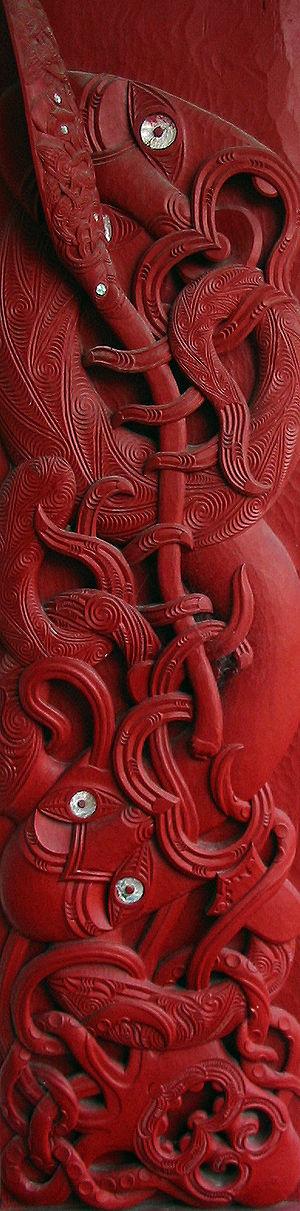
Kupe est un personnage historique ou mythologique néo-zélandais. Dans l'histoire orale de plusieurs iwi māori, Kupe fut l'un des principaux explorateurs polynésiens qui découvrirent la Nouvelle-Zélande.
L'histoire de la Nouvelle-Zélande couvre plus de 700 ans, depuis le moment où elle a été découverte et colonisée par des populations polynésiennes, qui y ont développé une culture spécifique, la culture maori. Le premier explorateur européen à découvrir ce territoire fut Abel Tasman, le 13 décembre 1642. Tout au long du XVIIᵉ siècle, des explorateurs, des marins, des missionnaires, des aventuriers, ont régulièrement abordé la Nouvelle-Zélande. En 1840, le traité de Waitangi a été signé par la couronne britannique et différents chefs maori. Il incorporait la Nouvelle-Zélande à l'empire britannique et donnait des droits équivalents aux Maoris et aux Britanniques. Le reste du XIXᵉ siècle est marqué par l'installation sur place de nombreux Britanniques et dans une moindre mesure de populations asiatiques. Les effets de la guerre, la mise en place d'un système juridique et économique d'origine européenne expliquent la perte d'influence des populations maoris et leur appauvrissement.
La Nouvelle-Zélande, en anglais New Zealand, en māori Aotearoa, est un pays d'Océanie, au sud-ouest de l'océan Pacifique, constitué de deux îles principales, et de nombreuses îles beaucoup plus petites, notamment l'île Stewart/Rakiura et les îles Chatham. Située à environ 2 000 km de l'Australie dont elle est séparée par la mer de Tasman, la Nouvelle-Zélande est très isolée géographiquement. Cet isolement a permis le développement d'une flore et d'une faune endémiques très riches et variées, allant des kauri géants aux insectes weta en passant par les kaponga et le kiwi, ces deux derniers étant des symboles du pays.